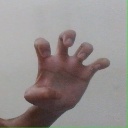
अक्षर: झ